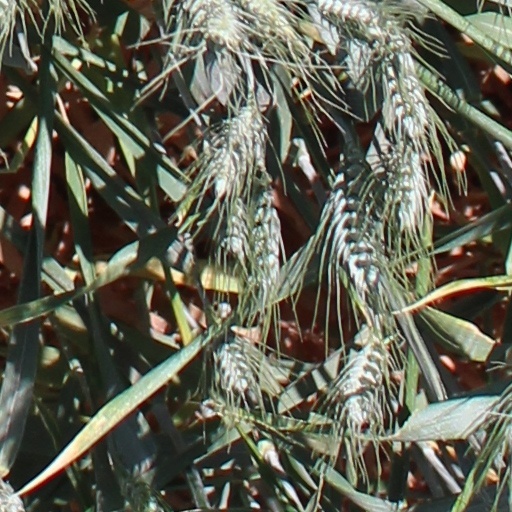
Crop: wheat